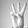
ASL letter: W